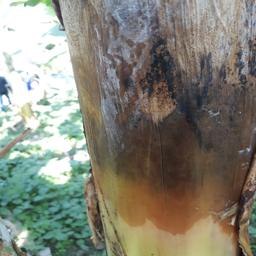
Label: PSEUDOSTEM WEEVIL